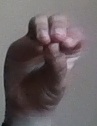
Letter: ha